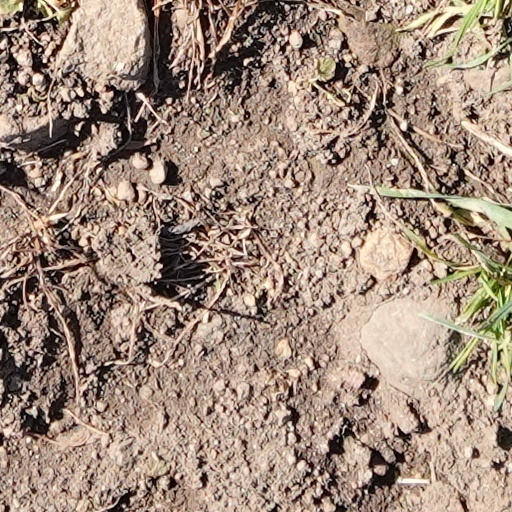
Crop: wheat